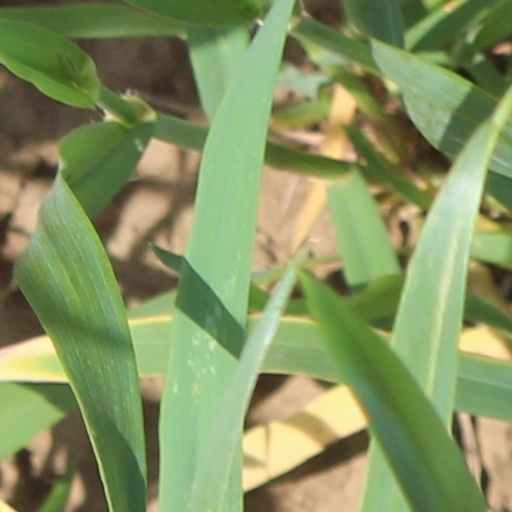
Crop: wheat